European foreign policy of the Barack Obama administration

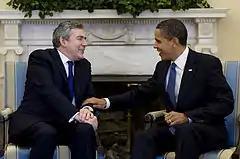
Obama and British Prime Minister Gordon Brown, March 2009.

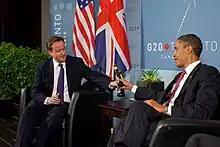
Obama and British Prime Minister David Cameron during the G20 summit in Toronto, June 2010.

Under the administrations of Bill Clinton and George W. Bush, the United States enjoyed a "special relationship" with the United Kingdom, particularly during the government of Prime Minister Tony Blair. Obama was sworn in as President of the United States in the midst of a global recession, which continues to deeply affect both countries.